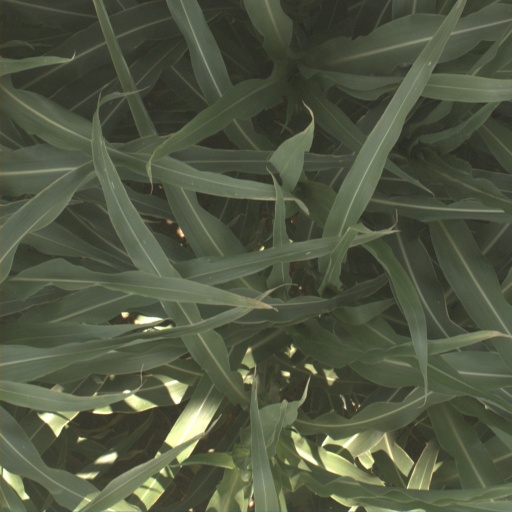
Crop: sorghum